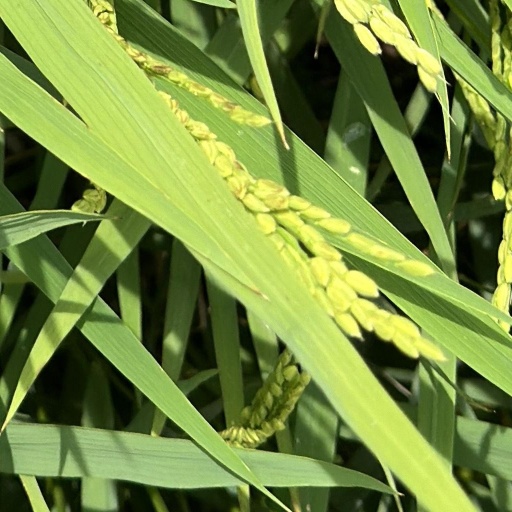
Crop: rice